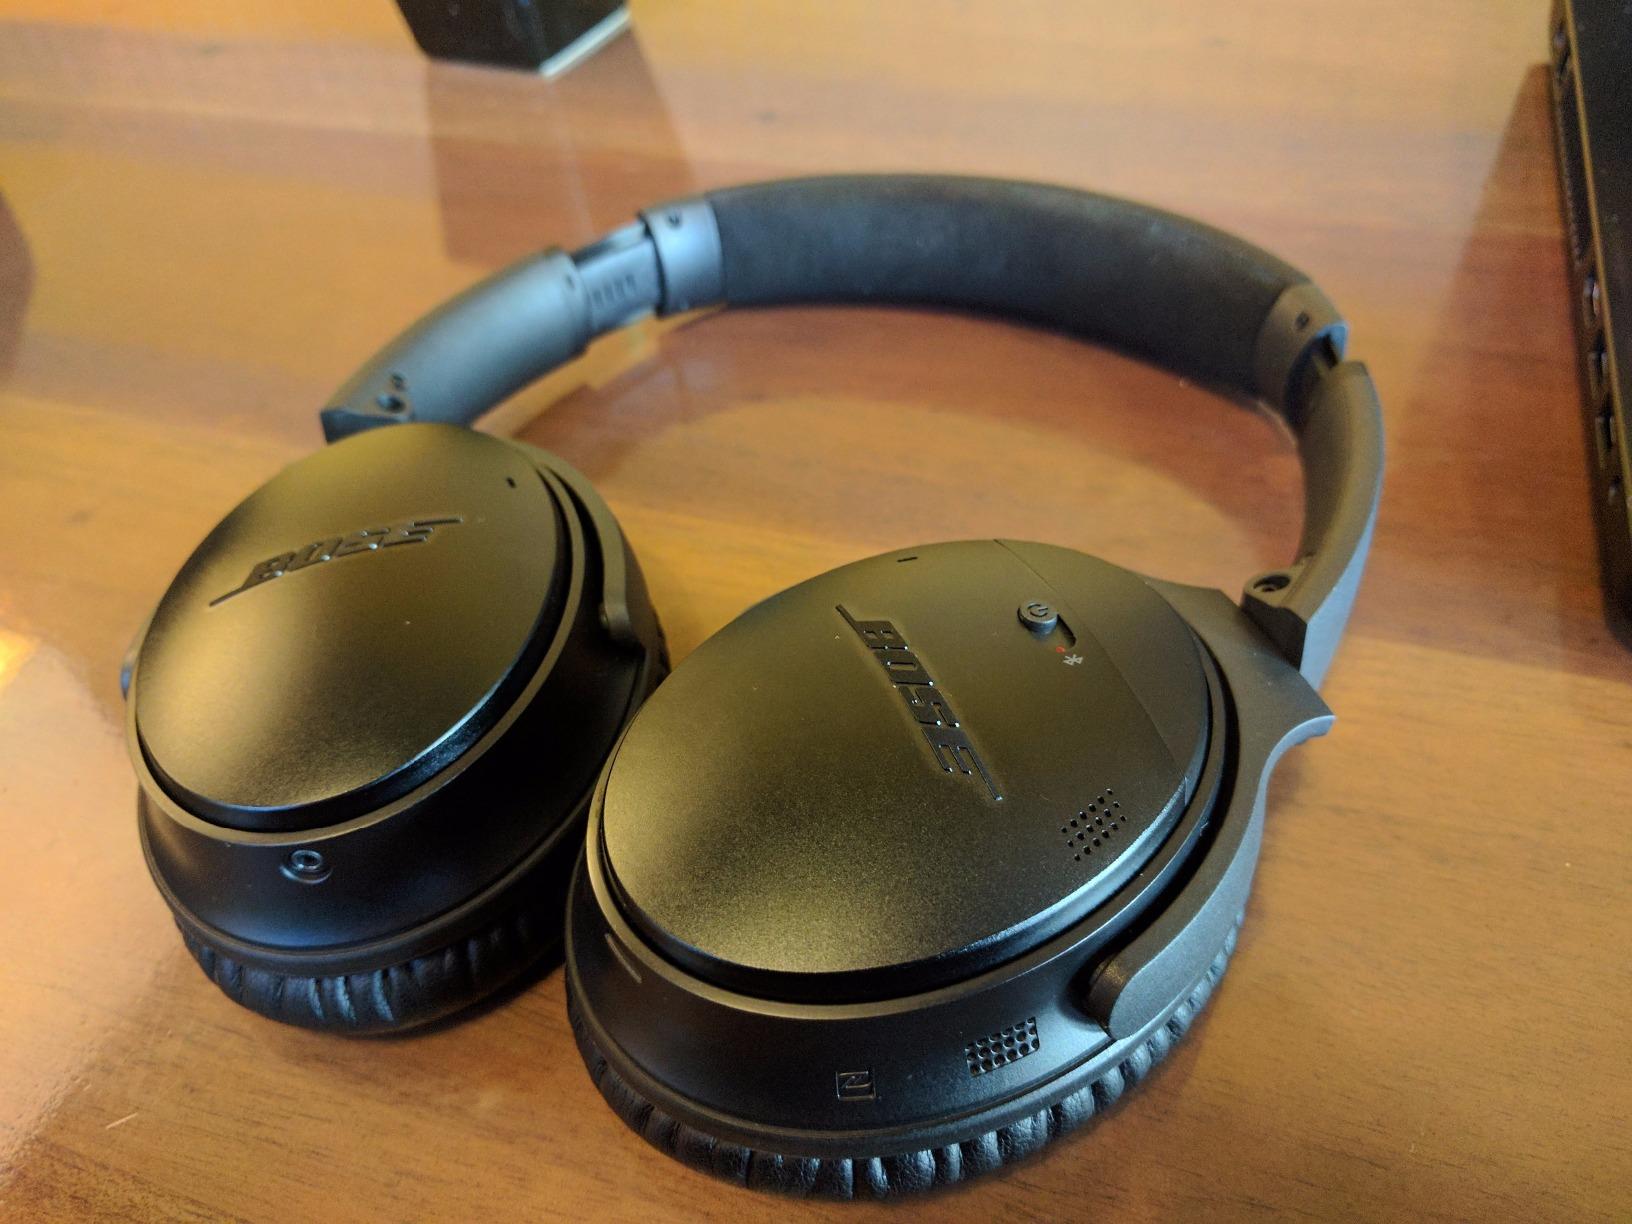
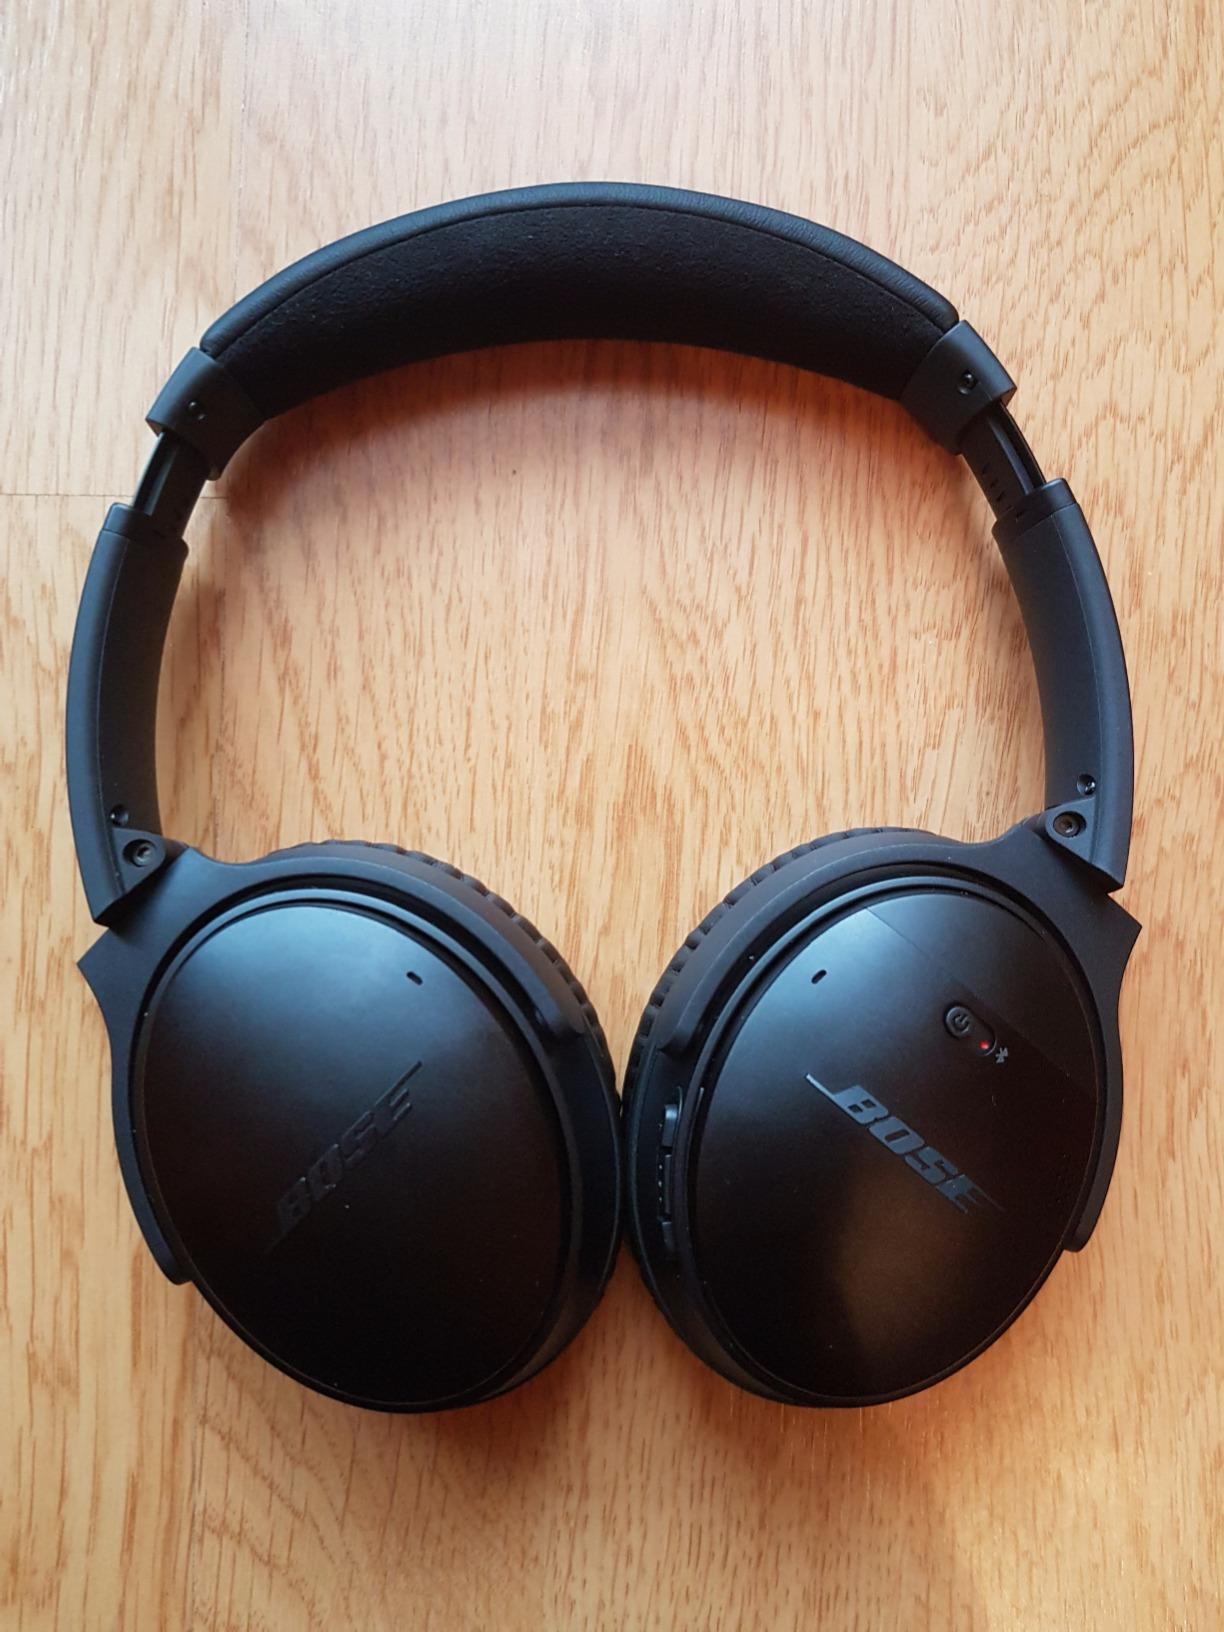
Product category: headphones
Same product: yes